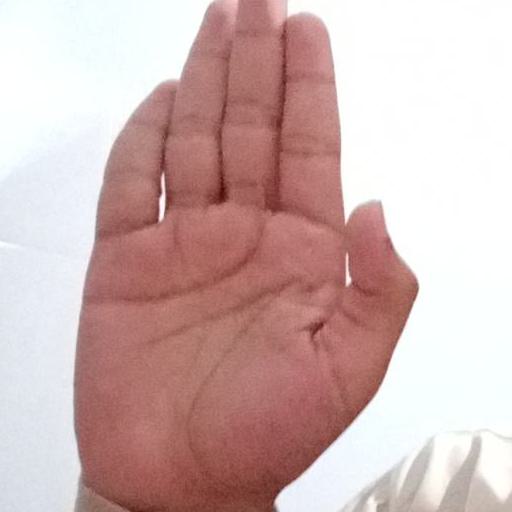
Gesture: stop